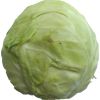
Label: white_cabbage